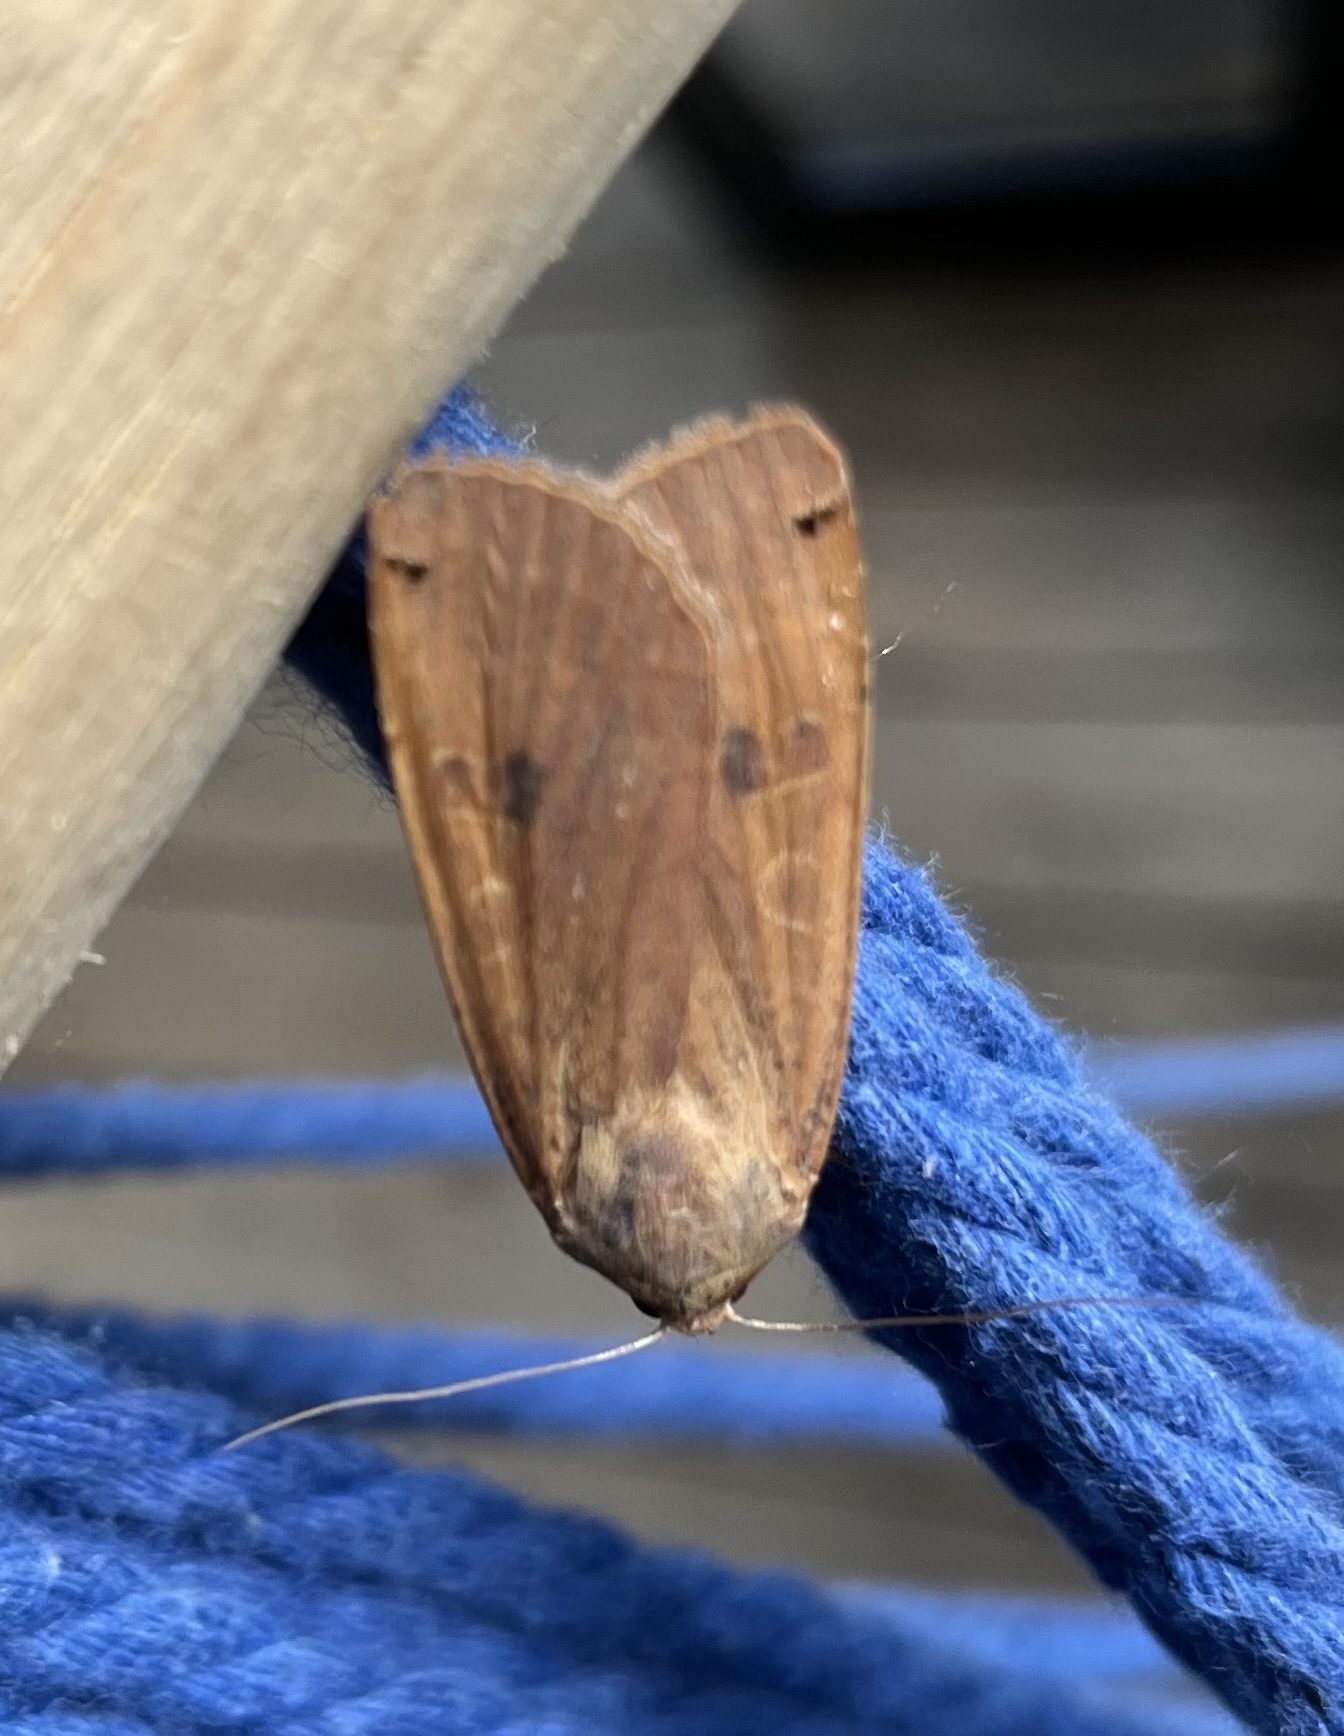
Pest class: cutworms